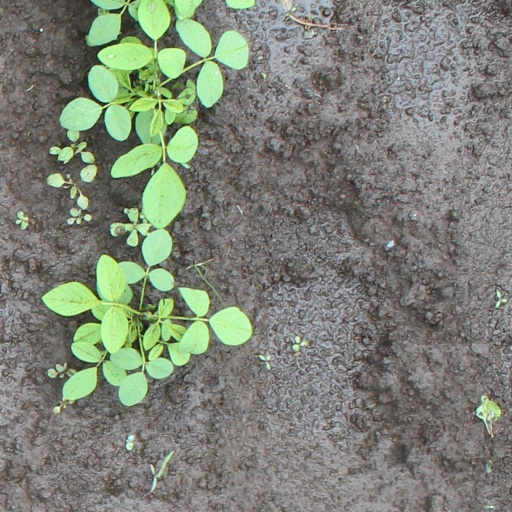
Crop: soybean